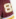
Number: 8